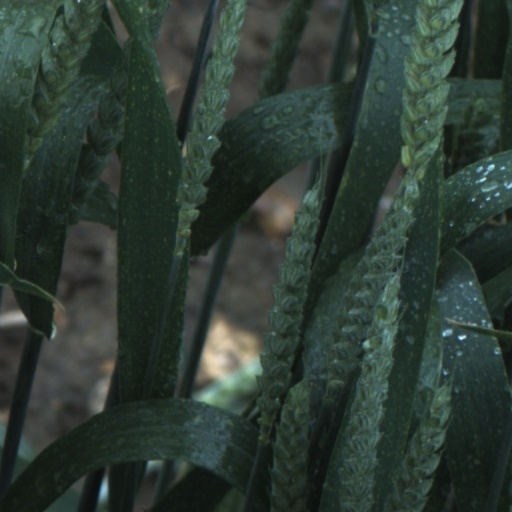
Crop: wheat